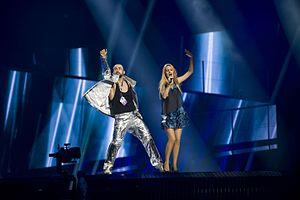
La Moldavie participe au Concours Eurovision de la chanson, depuis sa cinquantième édition, en 2005, et ne l’a encore jamais remporté.